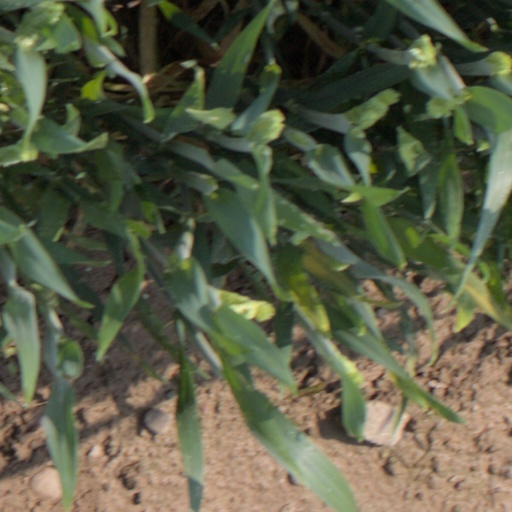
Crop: wheat